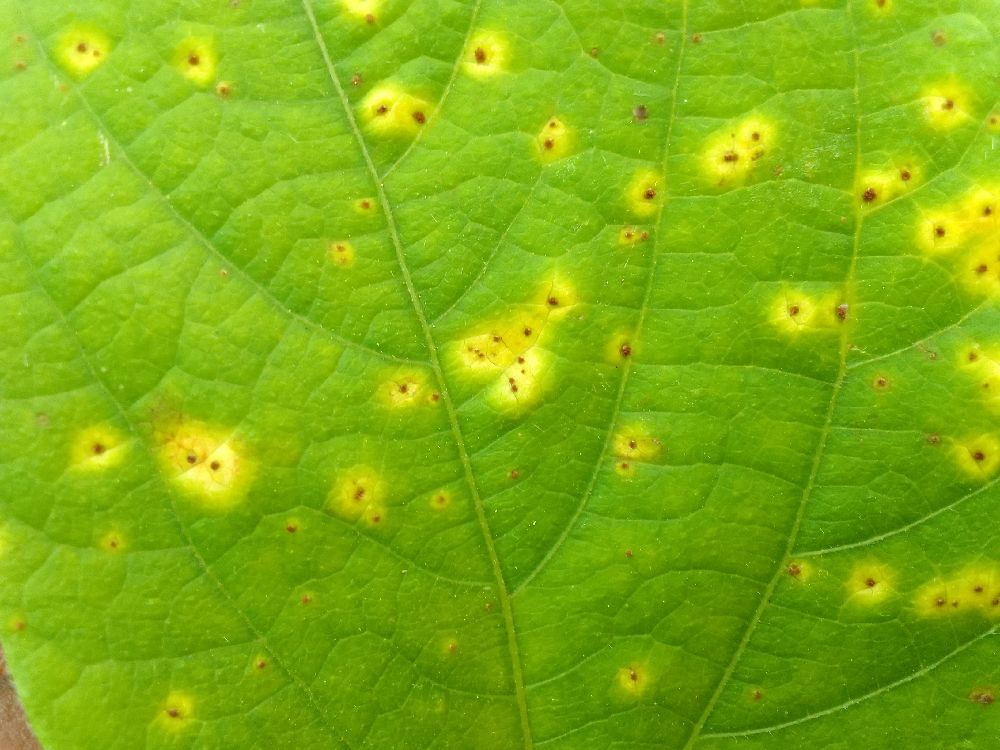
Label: rust